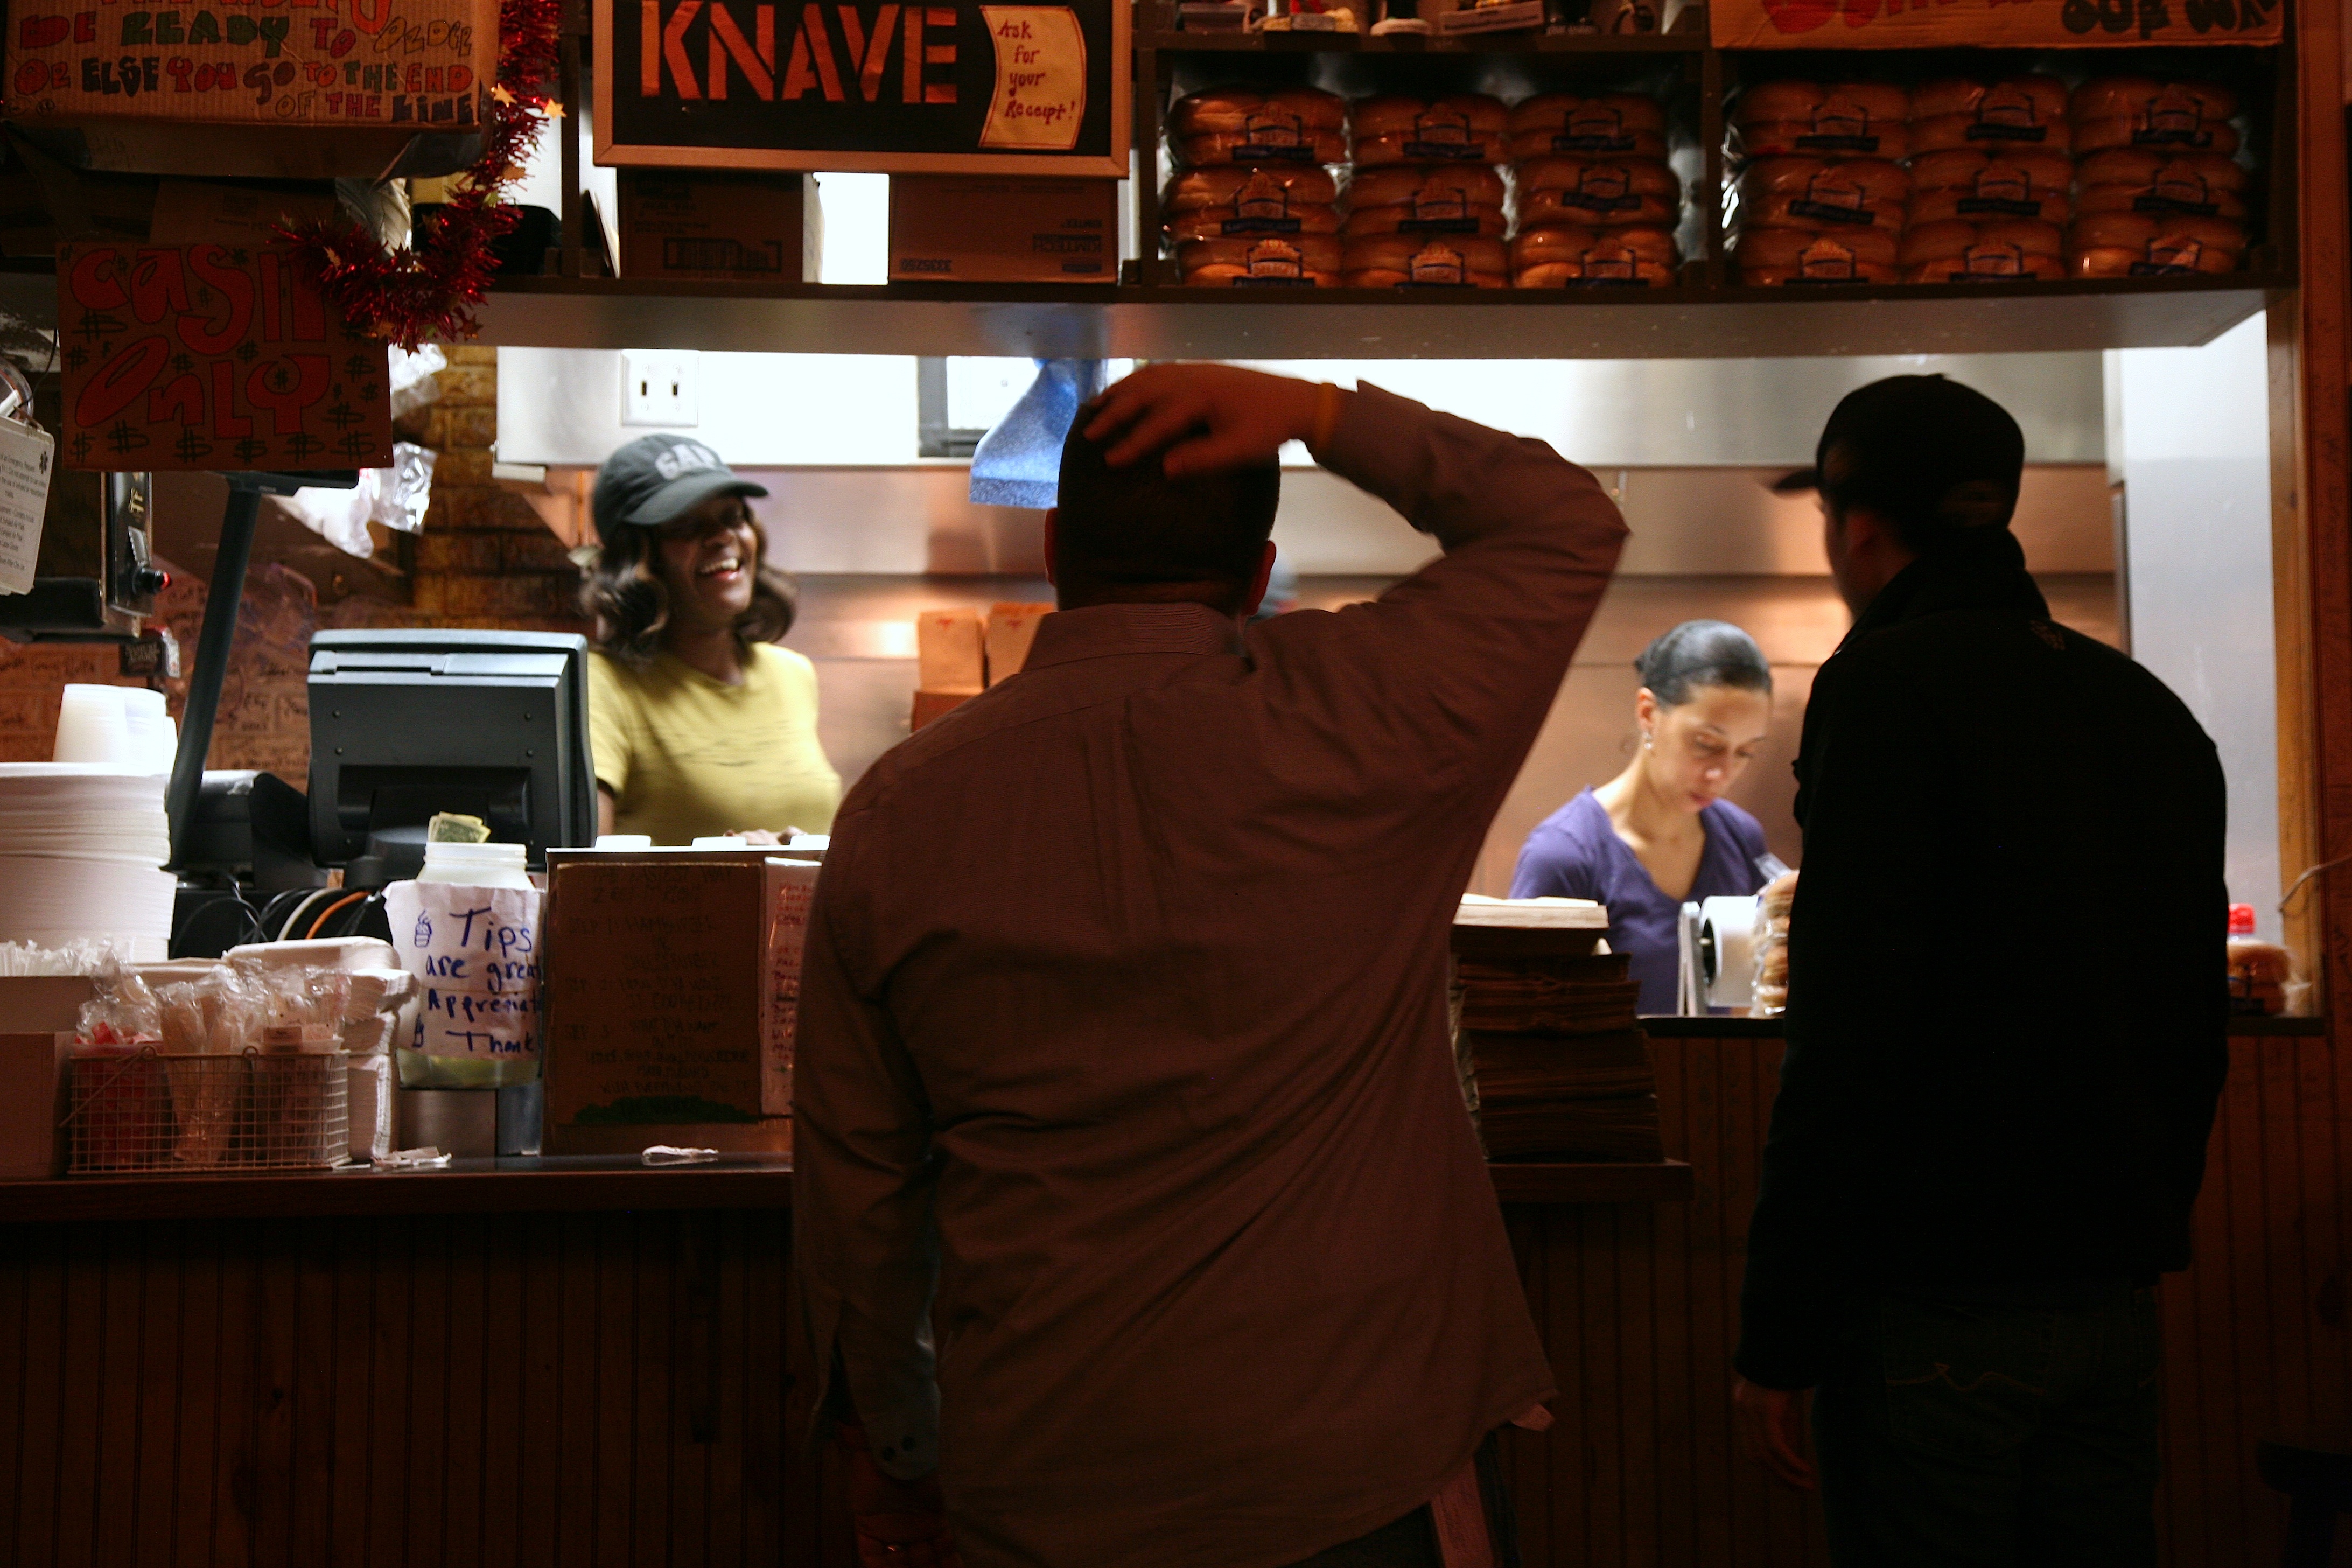
restaurant, manhattan, bar, meal, nyc, hamburger, burger, fastfood, newyork, newyorkcity, ny, midtown, midtownwest, burgerjoint, parkermeridien, parkermeridienhotel, sense